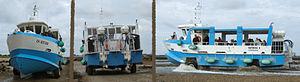
Tatihou II, le bateau amphibie qui relie Tatihou à Saint-Vaast-la-Hougue, en flottant à marée haute, en roulant à marée basse.
L'île Tatihou est une île côtière française au nord-est du Cotentin située dans la rade de Saint-Vaast-la-Hougue, commune à laquelle elle est administrativement rattachée.
Un véhicule amphibie est un véhicule qui peut se déplacer sur terre et sur l’eau.